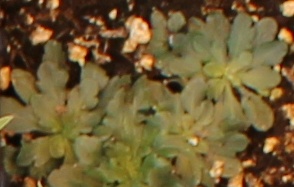
Label: Horseweed